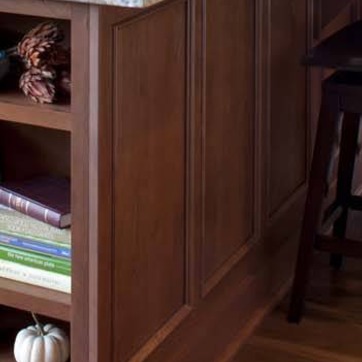
Material: wood